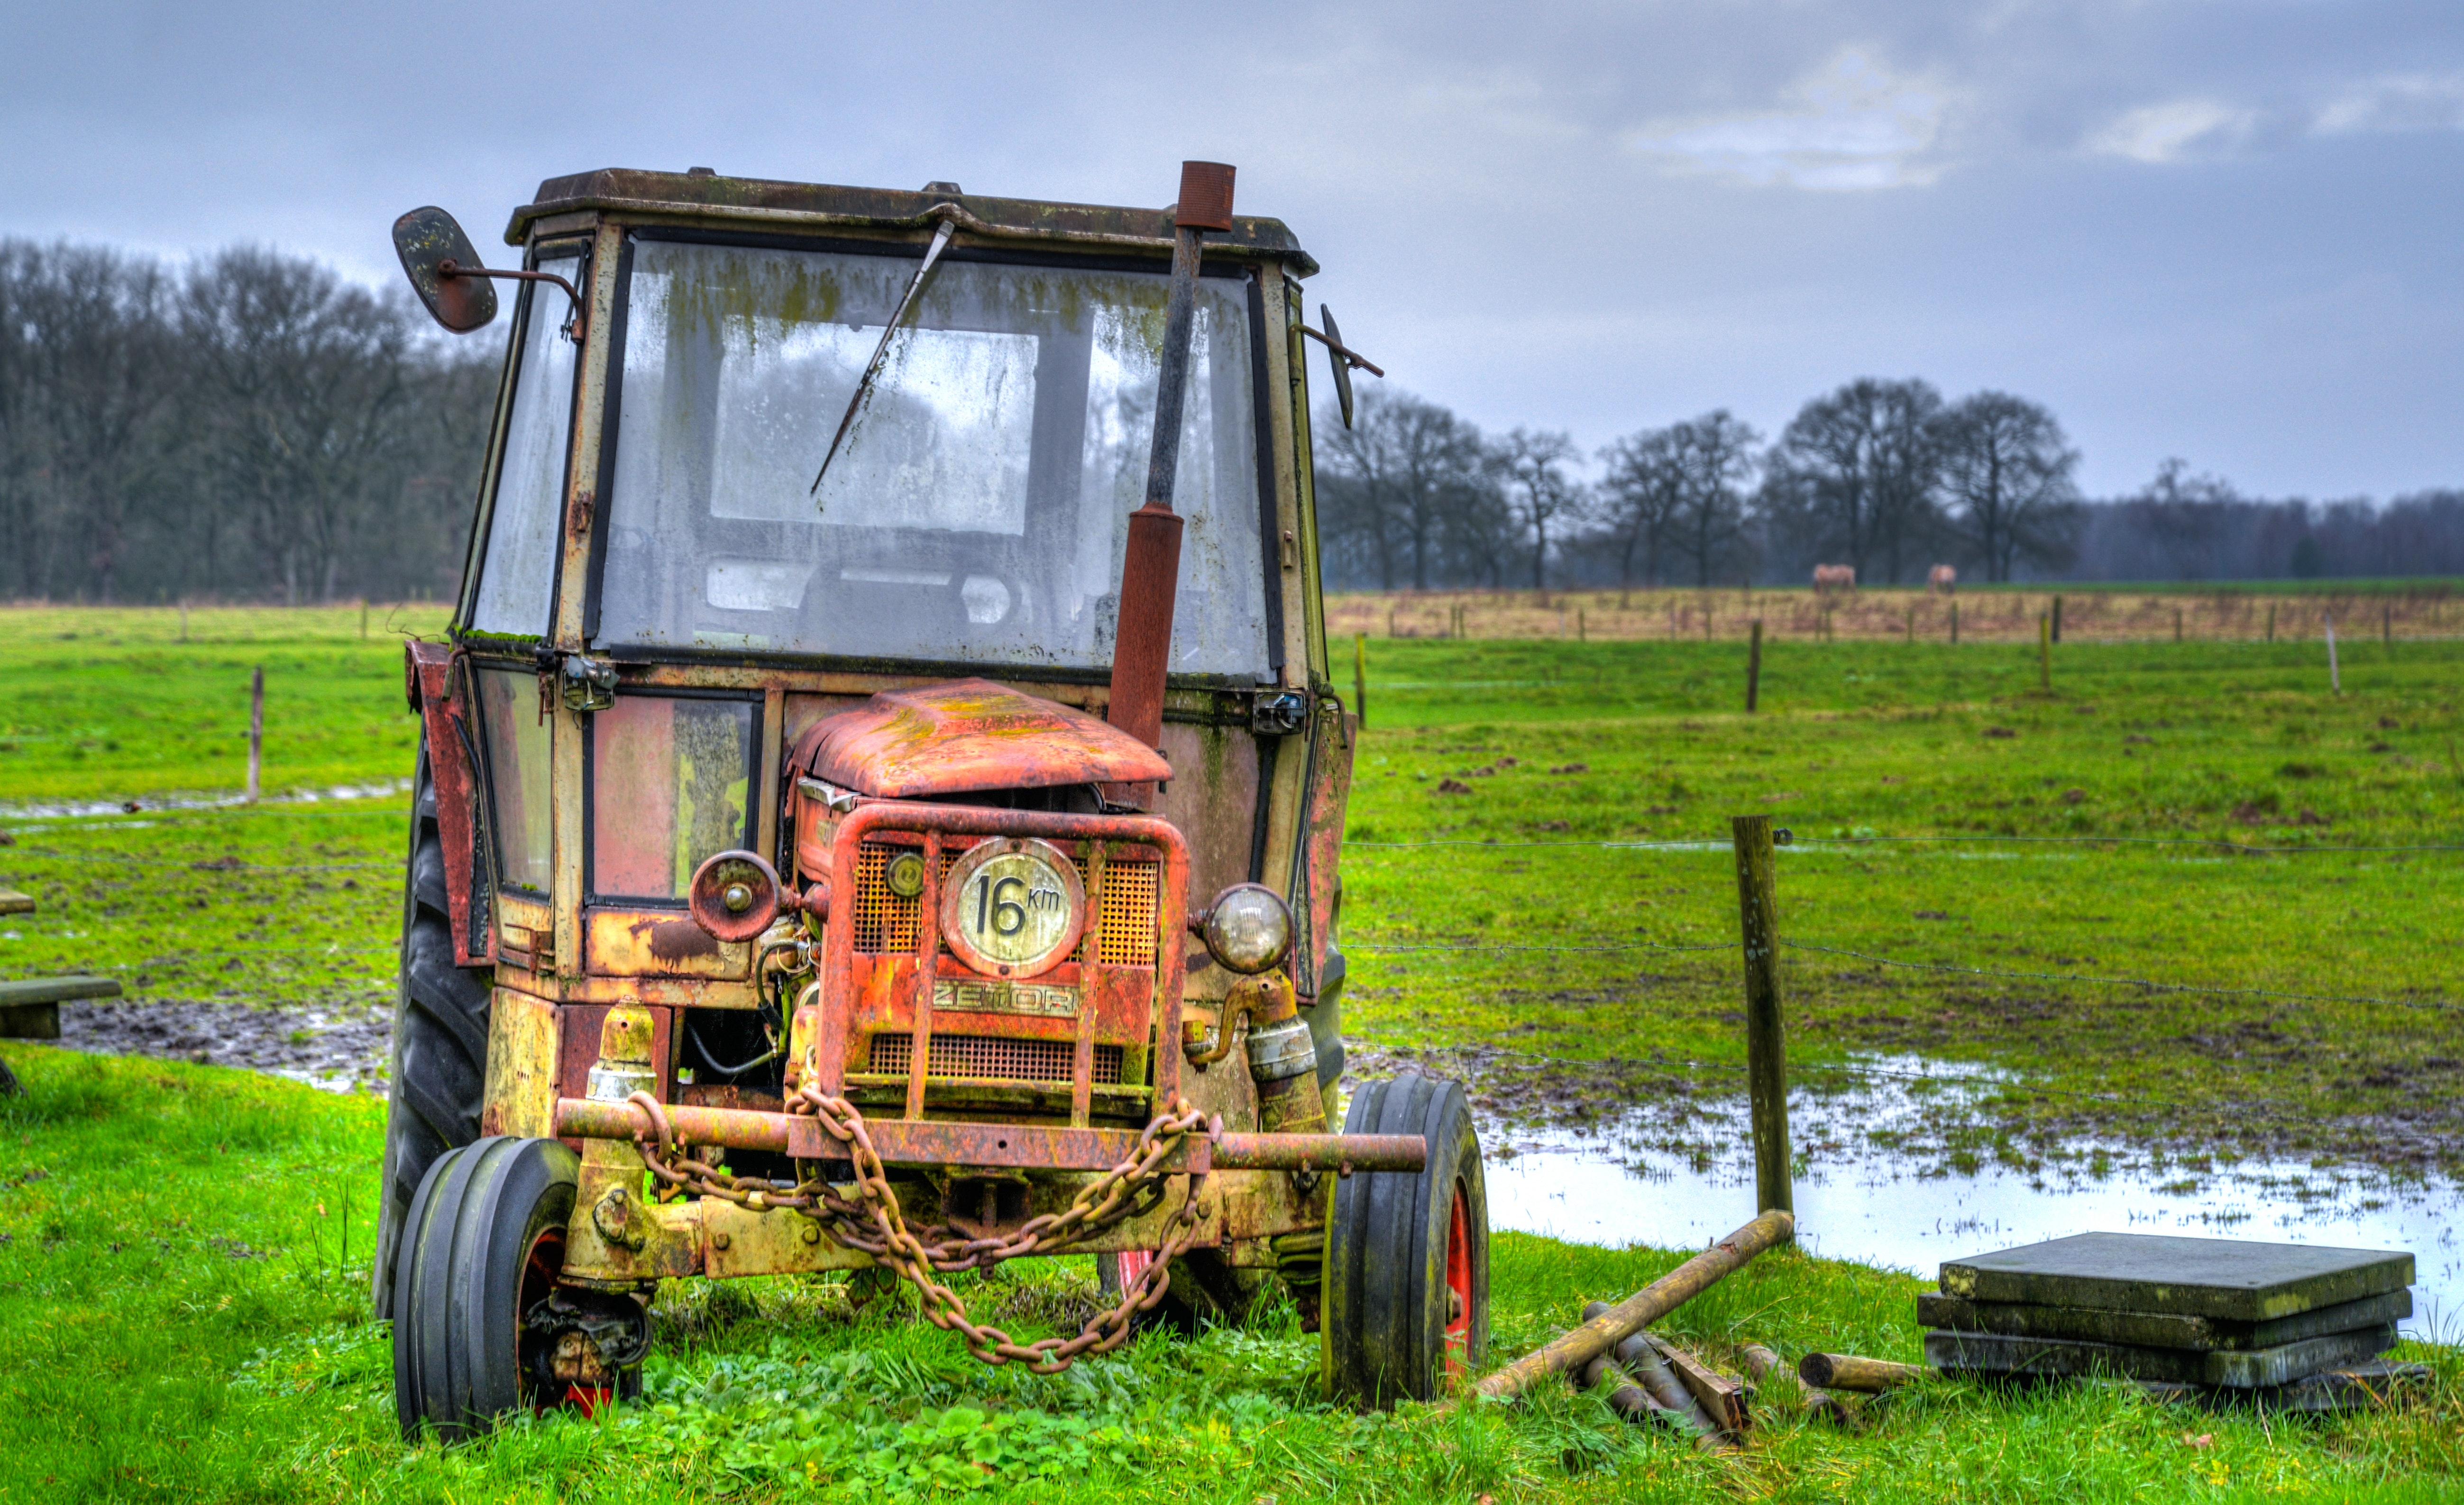
field, vehicle, tractor, agricultural machinery, transport, rural area, farm, mode of transport, grass, agriculture, grassland, tree, crop, machine, plant, plantation, meadow, land lot, wood, landscape, pasture, soil, car, wheel